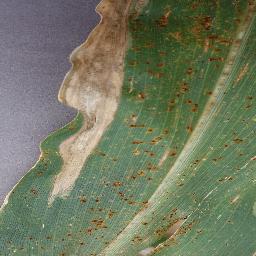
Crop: corn
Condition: (maize)_northern_blight